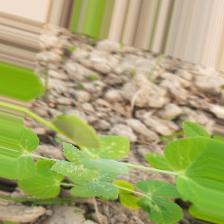
Label: Powdery Mildew